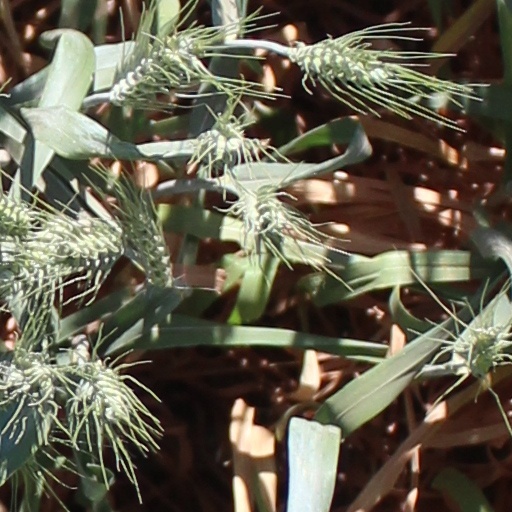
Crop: wheat